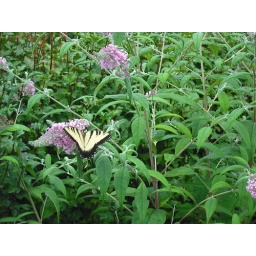
A lovely butterfly by himself, but definitely not as colorful as his mate.